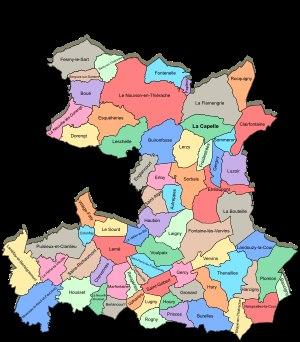
La communauté de communes de la Thiérache du Centre est une communauté de communes française, située dans le département de l'Aisne.